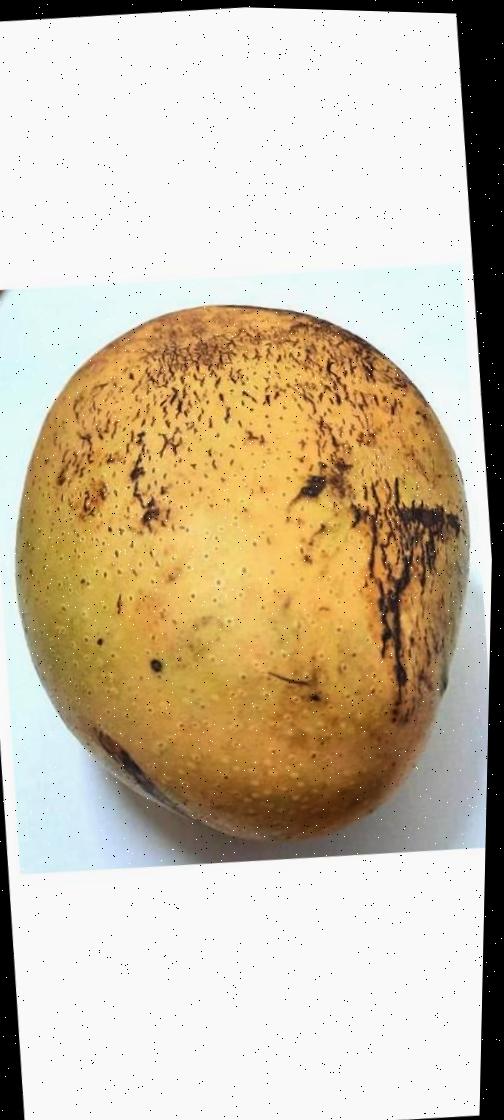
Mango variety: Ashshina Classic